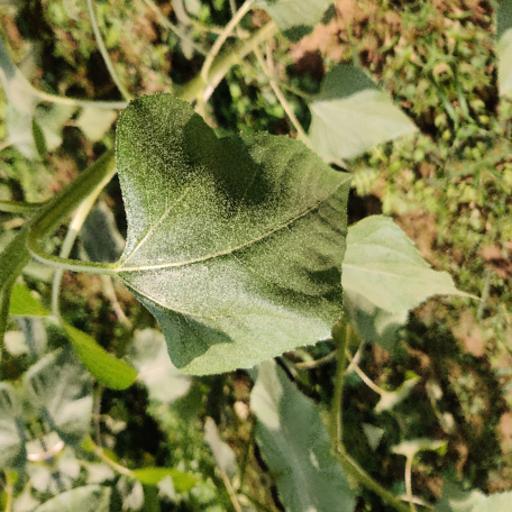
Label: Fresh_leaf